Birchwood Inn

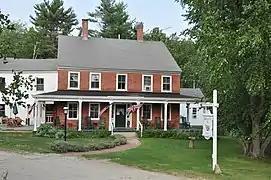

The Birchwood Inn is a historic tavern and inn on New Hampshire Route 45 in the center of Temple, New Hampshire. With a construction history dating to the early 19th century, it is an architecturally important example of how traveler accommodations changed in rural New Hampshire in the 19th century. The inn has been identified as "The Birchwood" since 1892, and was the town's only public accommodation for most of the 19th century. The building, still in use as a restaurant and inn, was listed on the National Register of Historic Places in 1985. In 1981 the inn and surrounding area were used in the filming of the movie "Summer", based on an Edith Wharton novel.